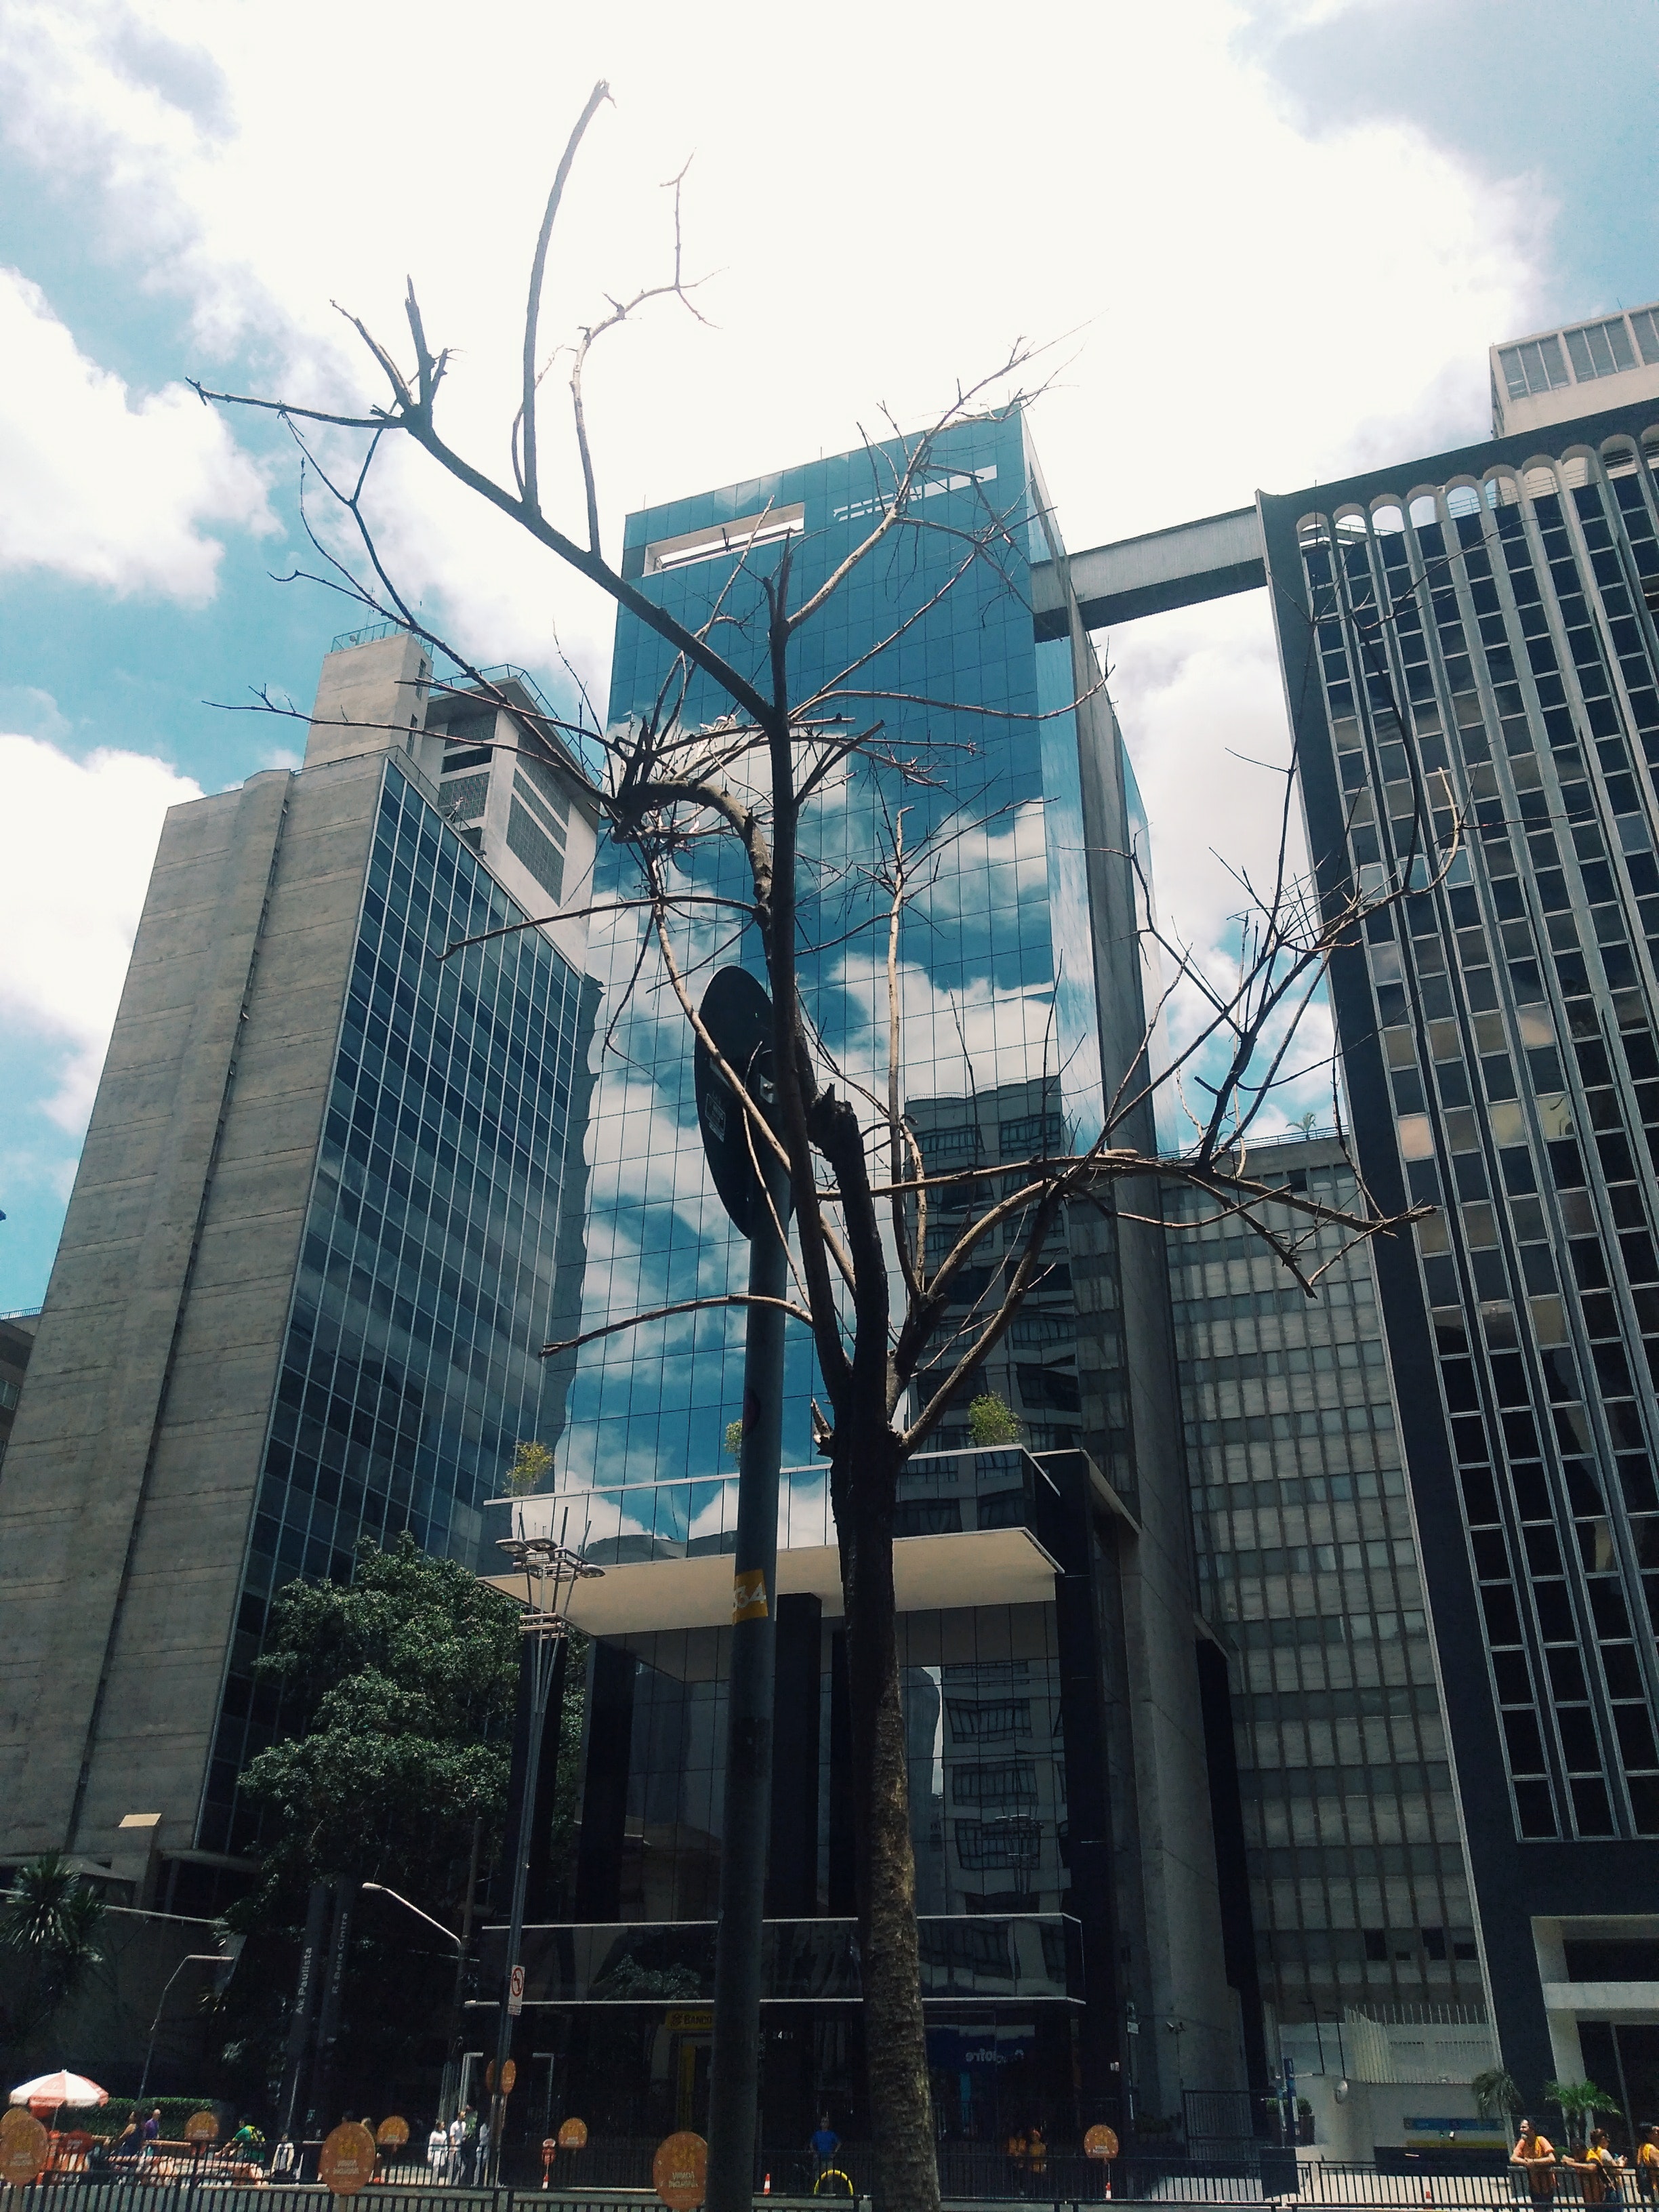
metropolitan area, urban area, city, landmark, sculpture, architecture, human settlement, statue, skyscraper, downtown, building, metropolis, tower block, art, monument, facade, condominium, cityscape, street light, street, commercial building